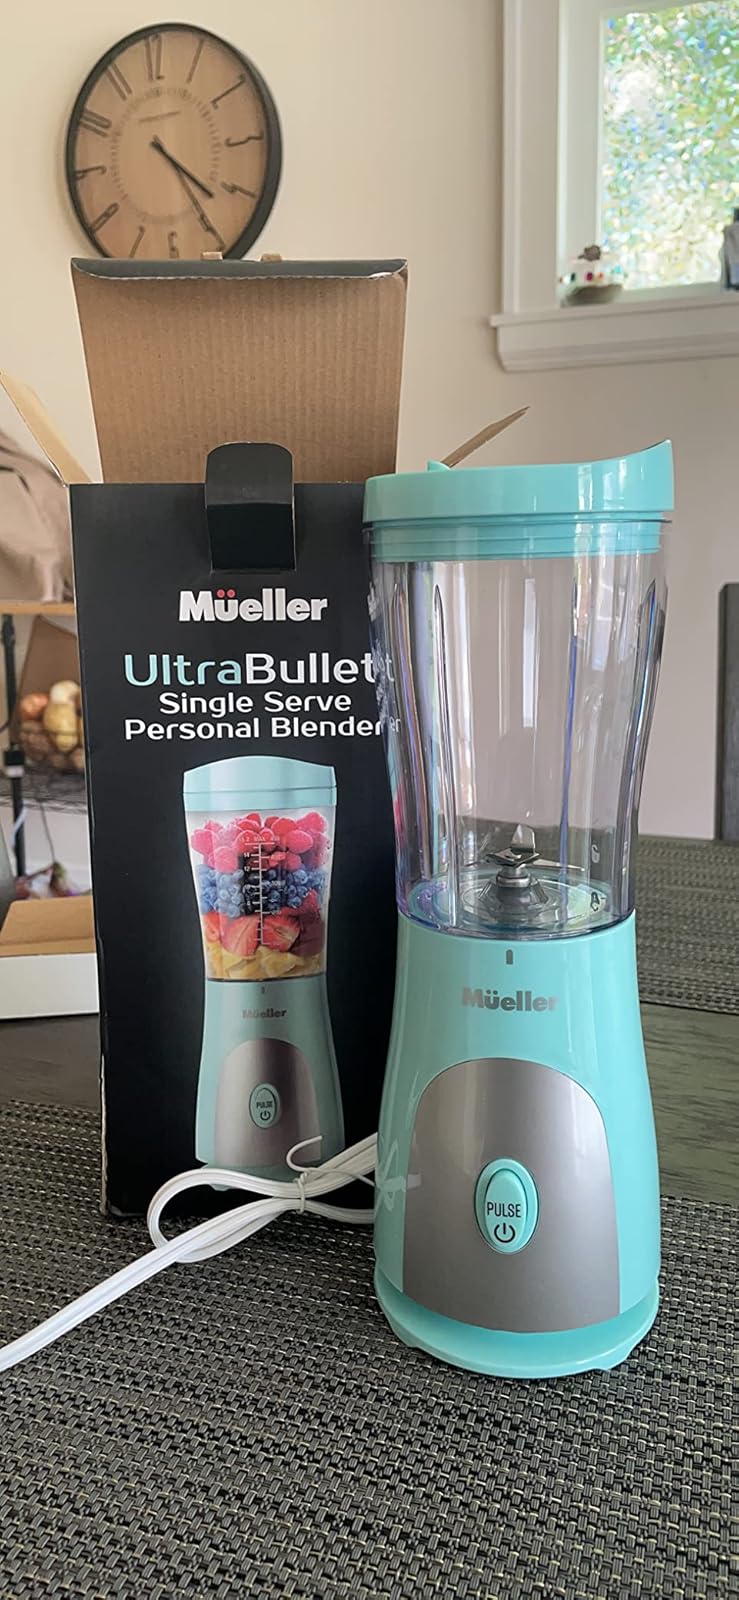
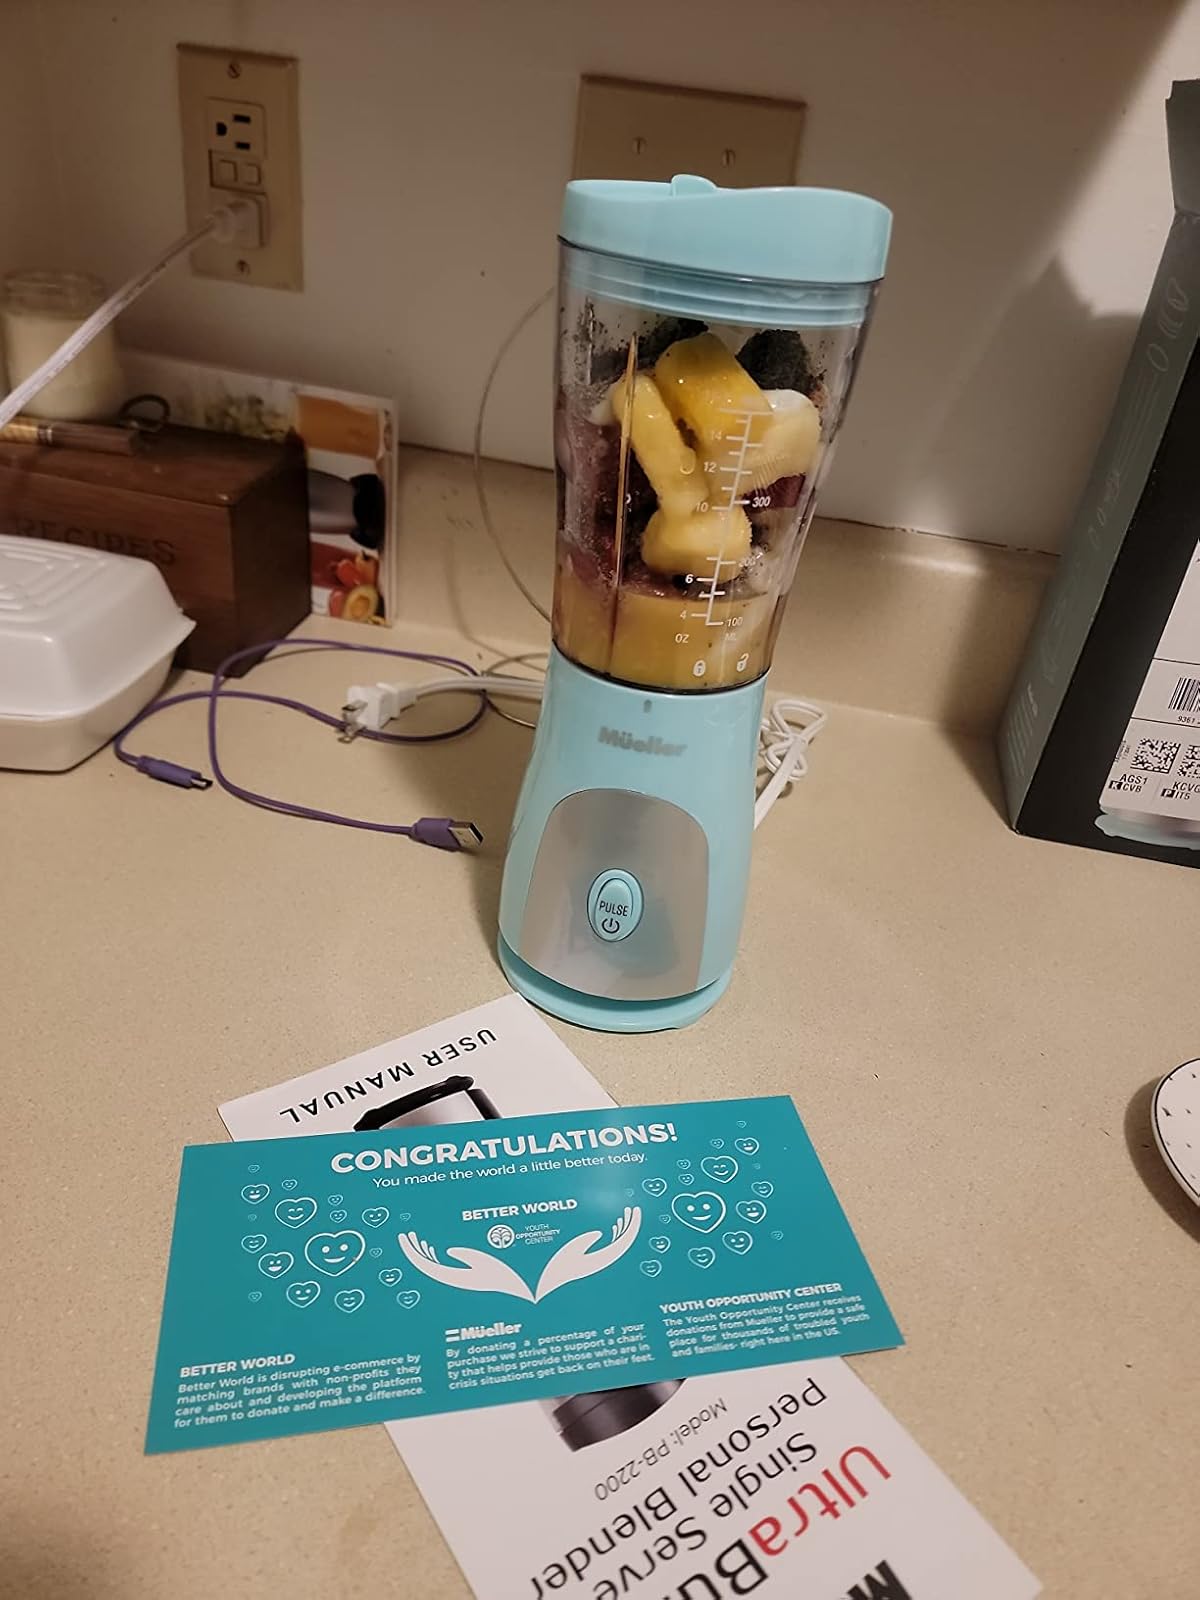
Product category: items_blender
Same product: yes